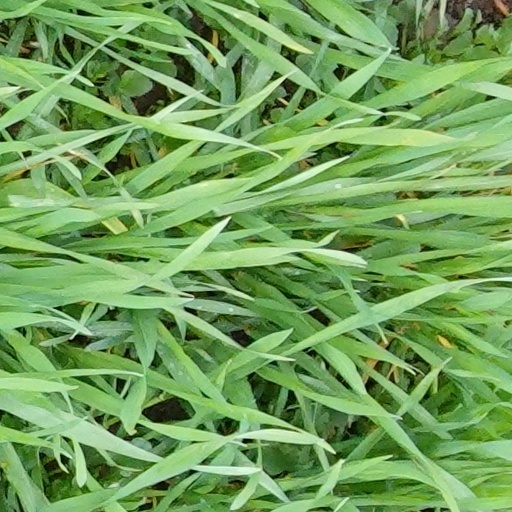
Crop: wheat